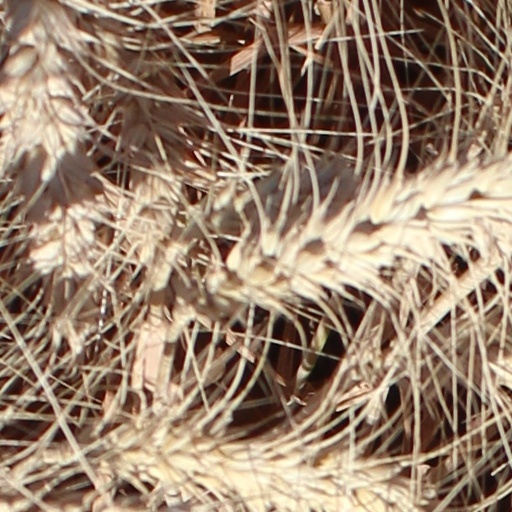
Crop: wheat